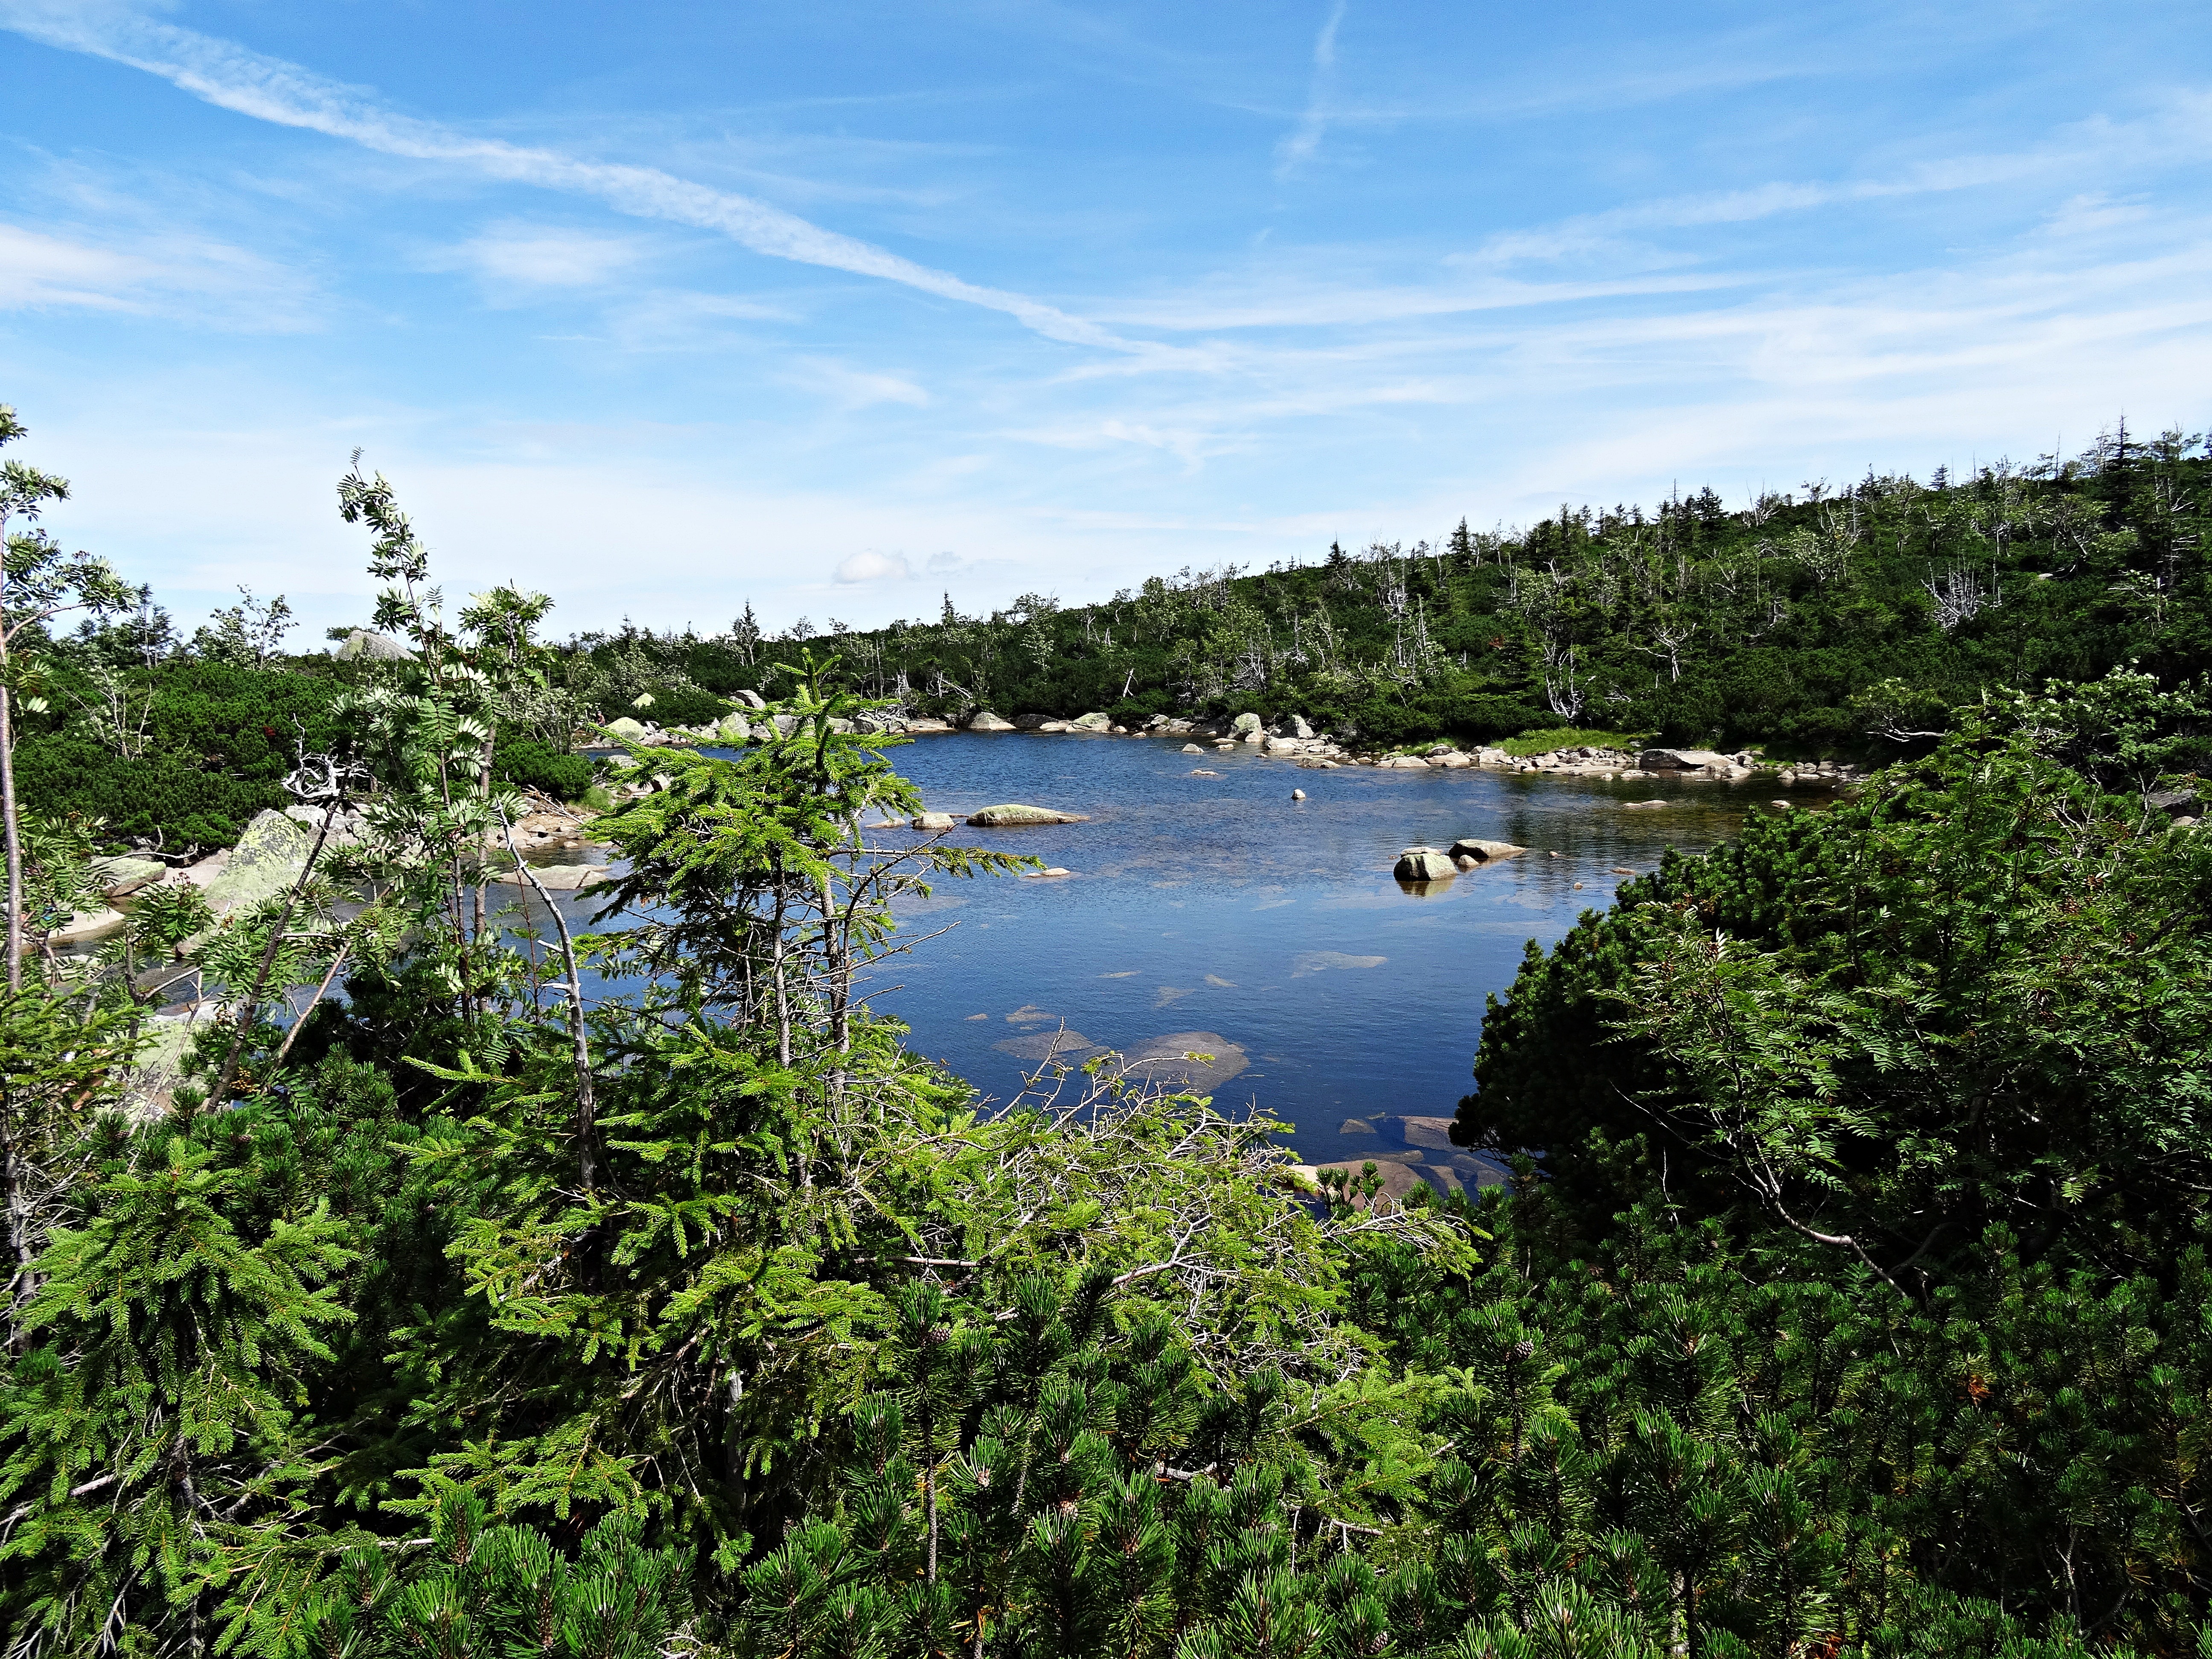
landscape, sea, coast, tree, water, nature, forest, wilderness, mountain, hiking, lake, view, river, panorama, summer, travel, pond, green, reflection, scenery, holiday, bay, reservoir, colorful, tourism, body of water, top view, rocks, tour, holidays, mountains, vegetation, wetland, beauty, habitat, time of year, ecosystem, tatry, wandering, the silence, on the trail, peace of mind, hiking trail, hiking trails, sunny day, a view of the mountains, mountain trekking, mountain hiking, the beauty of the mountains, natural environment